Aashayein

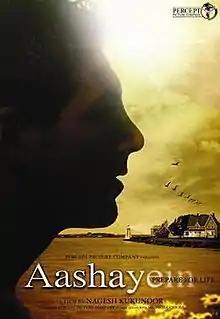
Film poster

Aashayein is a 2010 Indian Hindi-language drama film written and directed by Nagesh Kukunoor, and produced by Percept Picture Company and T-Series. It stars John Abraham and Sonal Sehgal. The film revolves around Rahul, a gambler whose life changes one day when he is diagnosed with cancer but is given the hope of living his life to the fullest by several patients he meets at a rehabilitation center. The film was released theatrically on 27 August 2010.